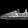
Label: Sneaker